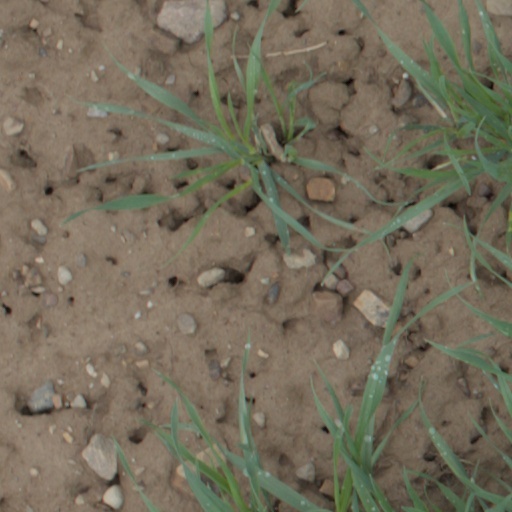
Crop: wheat